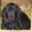
Label: dog